Pacific Salmon Commission

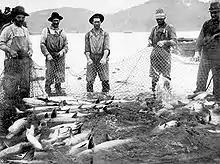
Seining salmon on the Columbia River, 1914

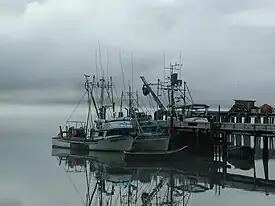
Salmon seiners docked at False Pass, Alaska

Pacific salmon have been an important food source and trade commodity for Northwest First Nations peoples for millennia. After European explorers arrived, the first large-scale commercial salmon fisheries were started in the early 1800s. Lucrative fisheries were established on the Columbia and Fraser rivers, including canneries geared for export. Harvests increased year-to-year until the 1910s. The abundance of the resource had precluded any disagreements between the Canadian and American governments until this point.